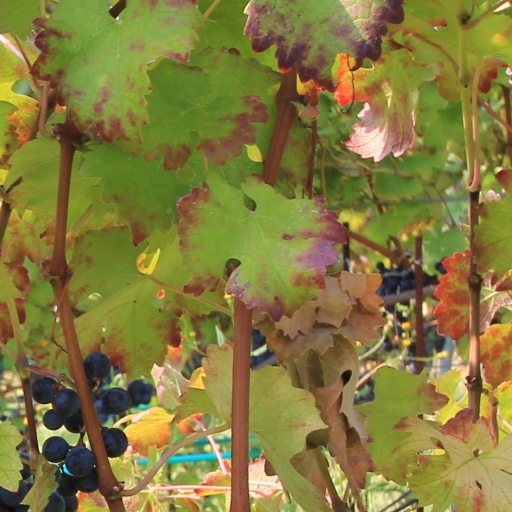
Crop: grape